Battleship (1996 video game)

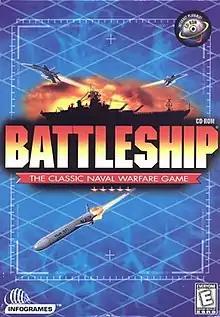
NA Cover art

Battleship (also known as Battleship: The Classic Naval Warfare Game) is a PC video game developed by NMS Software Ltd. and published by Hasbro Interactive, released in 1996 in Germany, and 1997 and 1999 in North America and the United Kingdom.